Lewis Teague

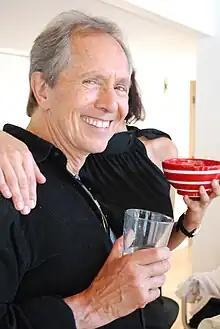
Teague in 2009

Lewis Teague (born March 8, 1938) is an American film director, whose work includes "Alligator", "Cat's Eye", "Cujo", "The Jewel of the Nile", "", "Navy SEALs" and "Wedlock".